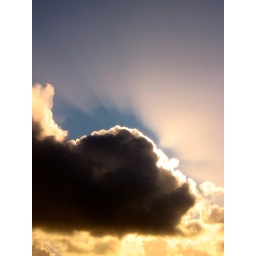
Something to be seen when glancing out of the window of the library in Aberystwyth University